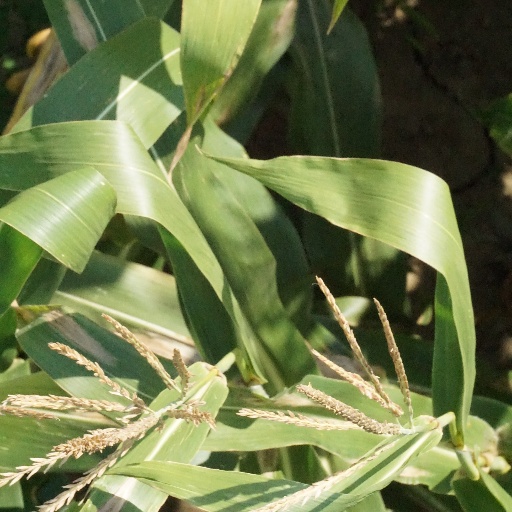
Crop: maize; corn